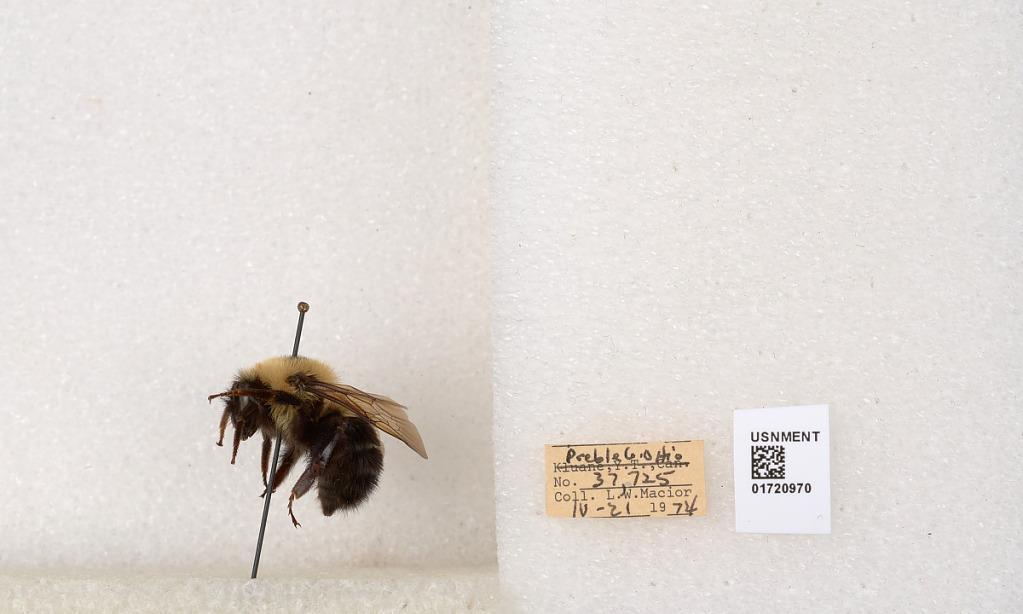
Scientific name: Bombus bimaculatus Cresson
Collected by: L. Macior
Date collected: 1974-4-21
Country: United States
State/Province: Ohio
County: Preble
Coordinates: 39.7416, -84.648